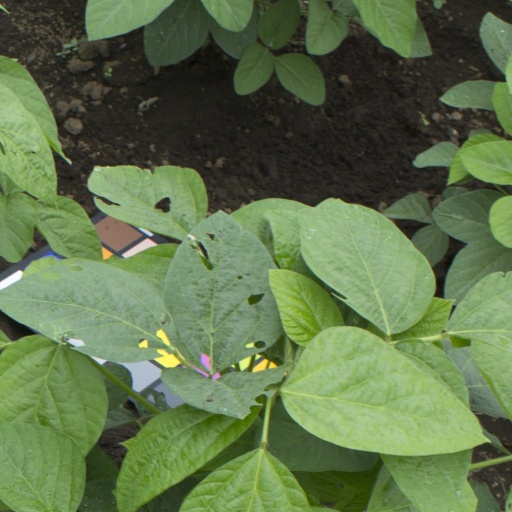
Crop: soybean